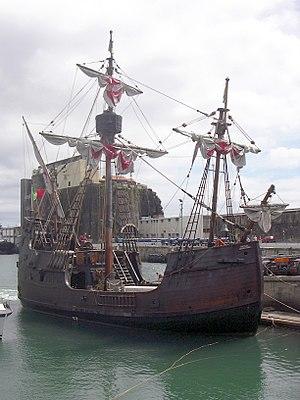
Christophe Colomb, né en 1451 sur le territoire de la république de Gênes et mort le 20 mai 1506 à Valladolid, est un navigateur génois au service des monarques catholiques Isabelle de Castille et Ferdinand d'Aragon célèbre pour avoir « découvert l'Amérique » en 1492. Il est chargé par la reine Isabelle d'atteindre l'Asie orientale en traversant l'océan Atlantique avec trois caravelles dont il est « l'amiral ».
Un bateau est une construction humaine capable de flotter sur l'eau et de s'y déplacer, dirigé par ses occupants. Il répond aux besoins du transport maritime ou fluvial, et permet diverses activités telles que le transport de personnes ou de marchandises, la guerre sur mer, la pêche, la plaisance, ou d'autres services tels que la sécurité des autres bateaux.
« Nau » est le nom générique donné en portugais aux grands navires d'une capacité de 200 personnes, utilisés au XVᵉ siècle dans les grands voyages, ce que l'on nomme en français « caraque ». Dans plusieurs documents historiques, le navire apparaît avec le nom de nave, un terme utilisé presque toujours entre 1211 et 1428. Le terme embarcação est son opposé, s'appliquant à des bateaux de plus petites proportions, utilisés sur de courtes distances.
Le 15 mars est le 74ᵉ jour de l'année du calendrier grégorien, le 75ᵉ en cas d'année bissextile. Il reste 291 jours avant la fin de l'année.
L'invention du bateau remonte à plusieurs milliers d'années, et correspond au besoin que l'homme a très tôt eu de pouvoir se déplacer sur l'eau, qu'il s'agisse de rivière ou de mer. Les bateaux ont accompagné l’homme dans son évolution. De la barque monoxyle du Mésolithique au puissant porte-avions nucléaire moderne, l'histoire des bateaux accompagne celle de l’Homme.
La Santa-María est un des trois navires ayant permis à Christophe Colomb de traverser l'océan Atlantique lors de sa première expédition en 1492.
L’histoire de l’humanité aussi nommée histoire du monde, ou histoire universelle désigne le récit synthétique de l'humanité depuis l'apparition d’Homo Sapiens à l’époque préhistorique jusqu'à aujourd'hui.
L'histoire de l'Espagne, pays du sud-ouest de l'Europe qui occupe la plus grande partie de la péninsule Ibérique, se caractérise par plusieurs périodes et événements marquants : depuis la période ibérique en passant par l'époque romaine, la période wisigoth, la conquête musulmane, la reconquête puis le Siècle d'or, à l'expansion coloniale dont elle fut la plus ancienne puissance européenne avec le Portugal. Le pays s'est enrichi du XVᵉ siècle au XVIIIᵉ siècle, mais a décliné avec la perte de ses colonies tout au long du XIXᵉ siècle ; après la transition démocratique espagnole, l'expansion économique des dernières années, en passant par les guerres civiles et le franquisme. L'Espagne devient membre de l'Organisation du traité de l'Atlantique nord en 1982 et de l'Union européenne en 1986.